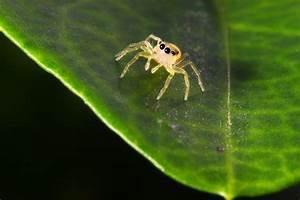
spider